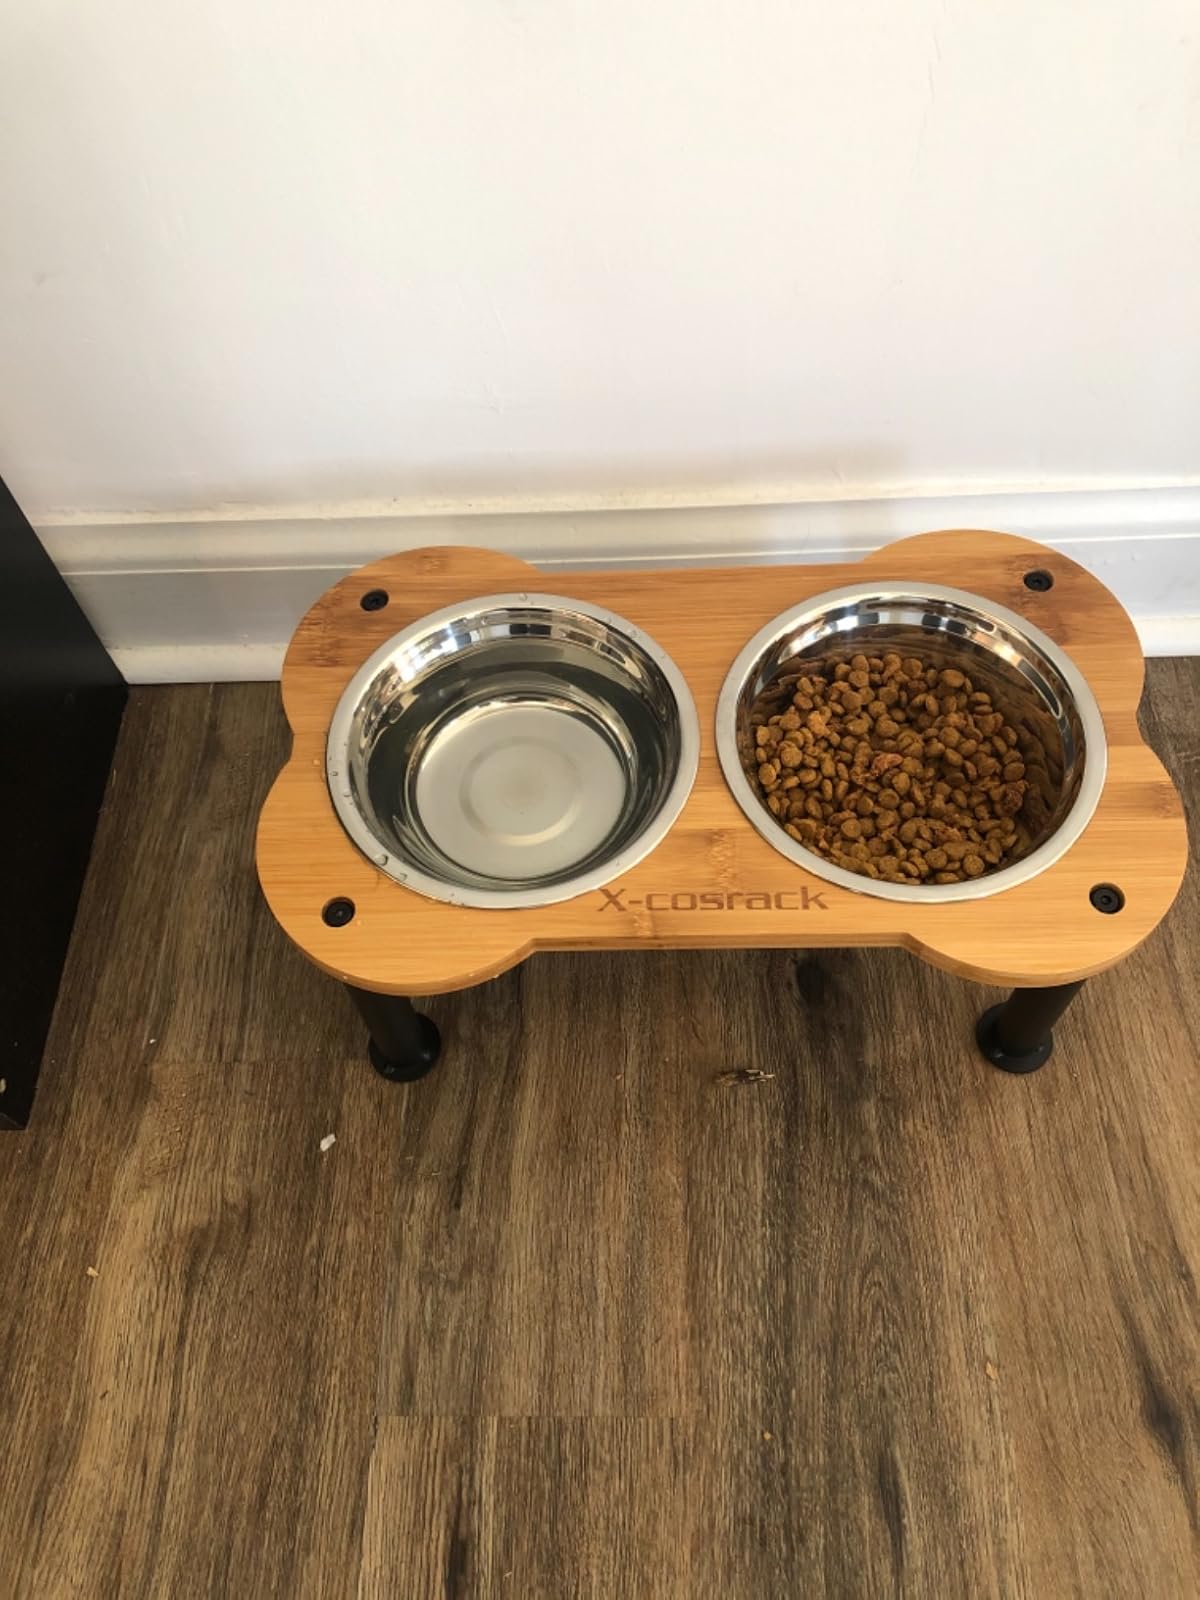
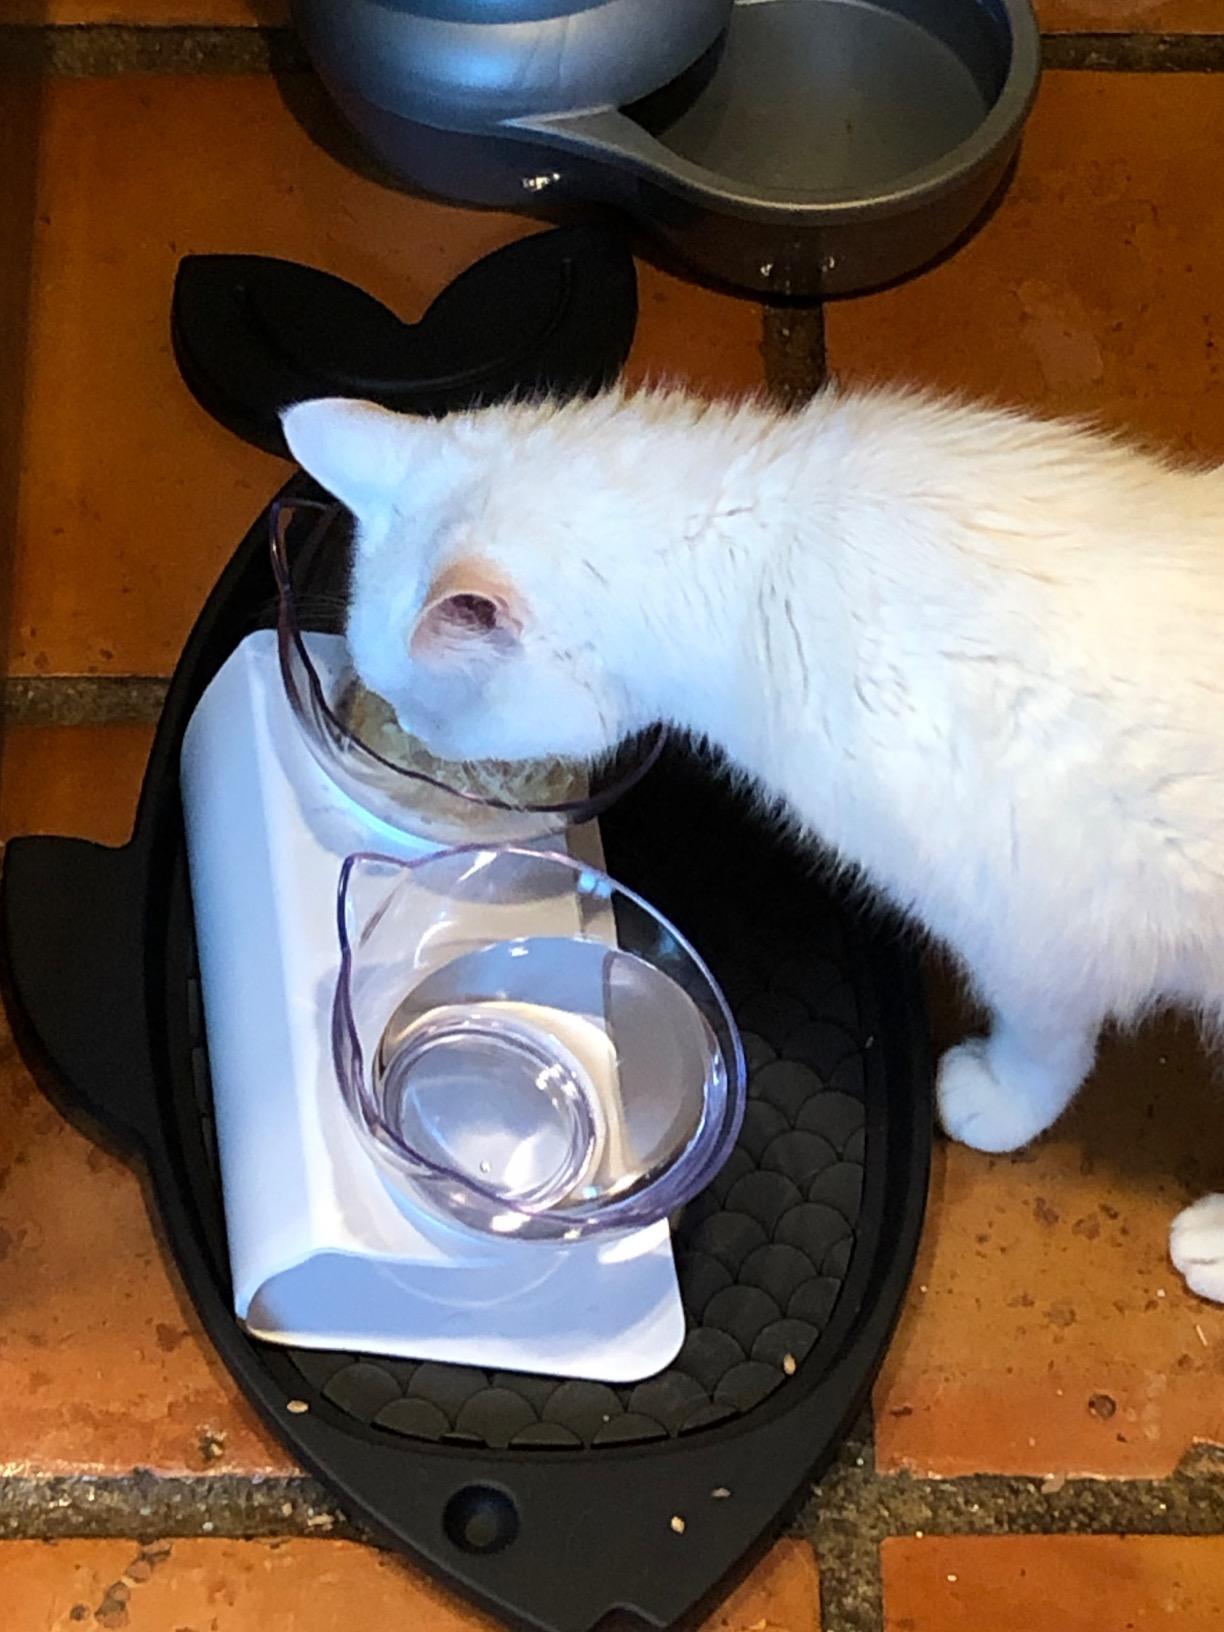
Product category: items_bowl
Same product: no